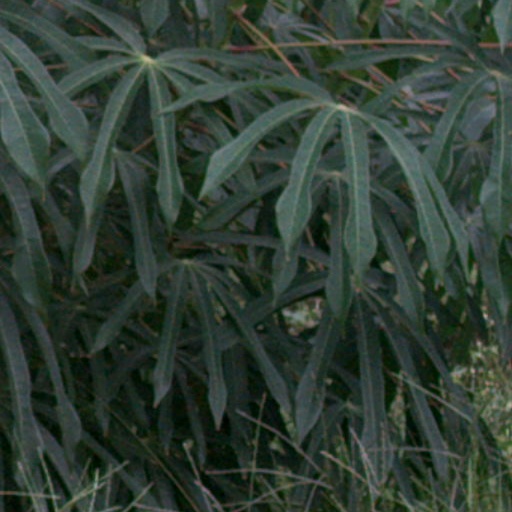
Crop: cassava